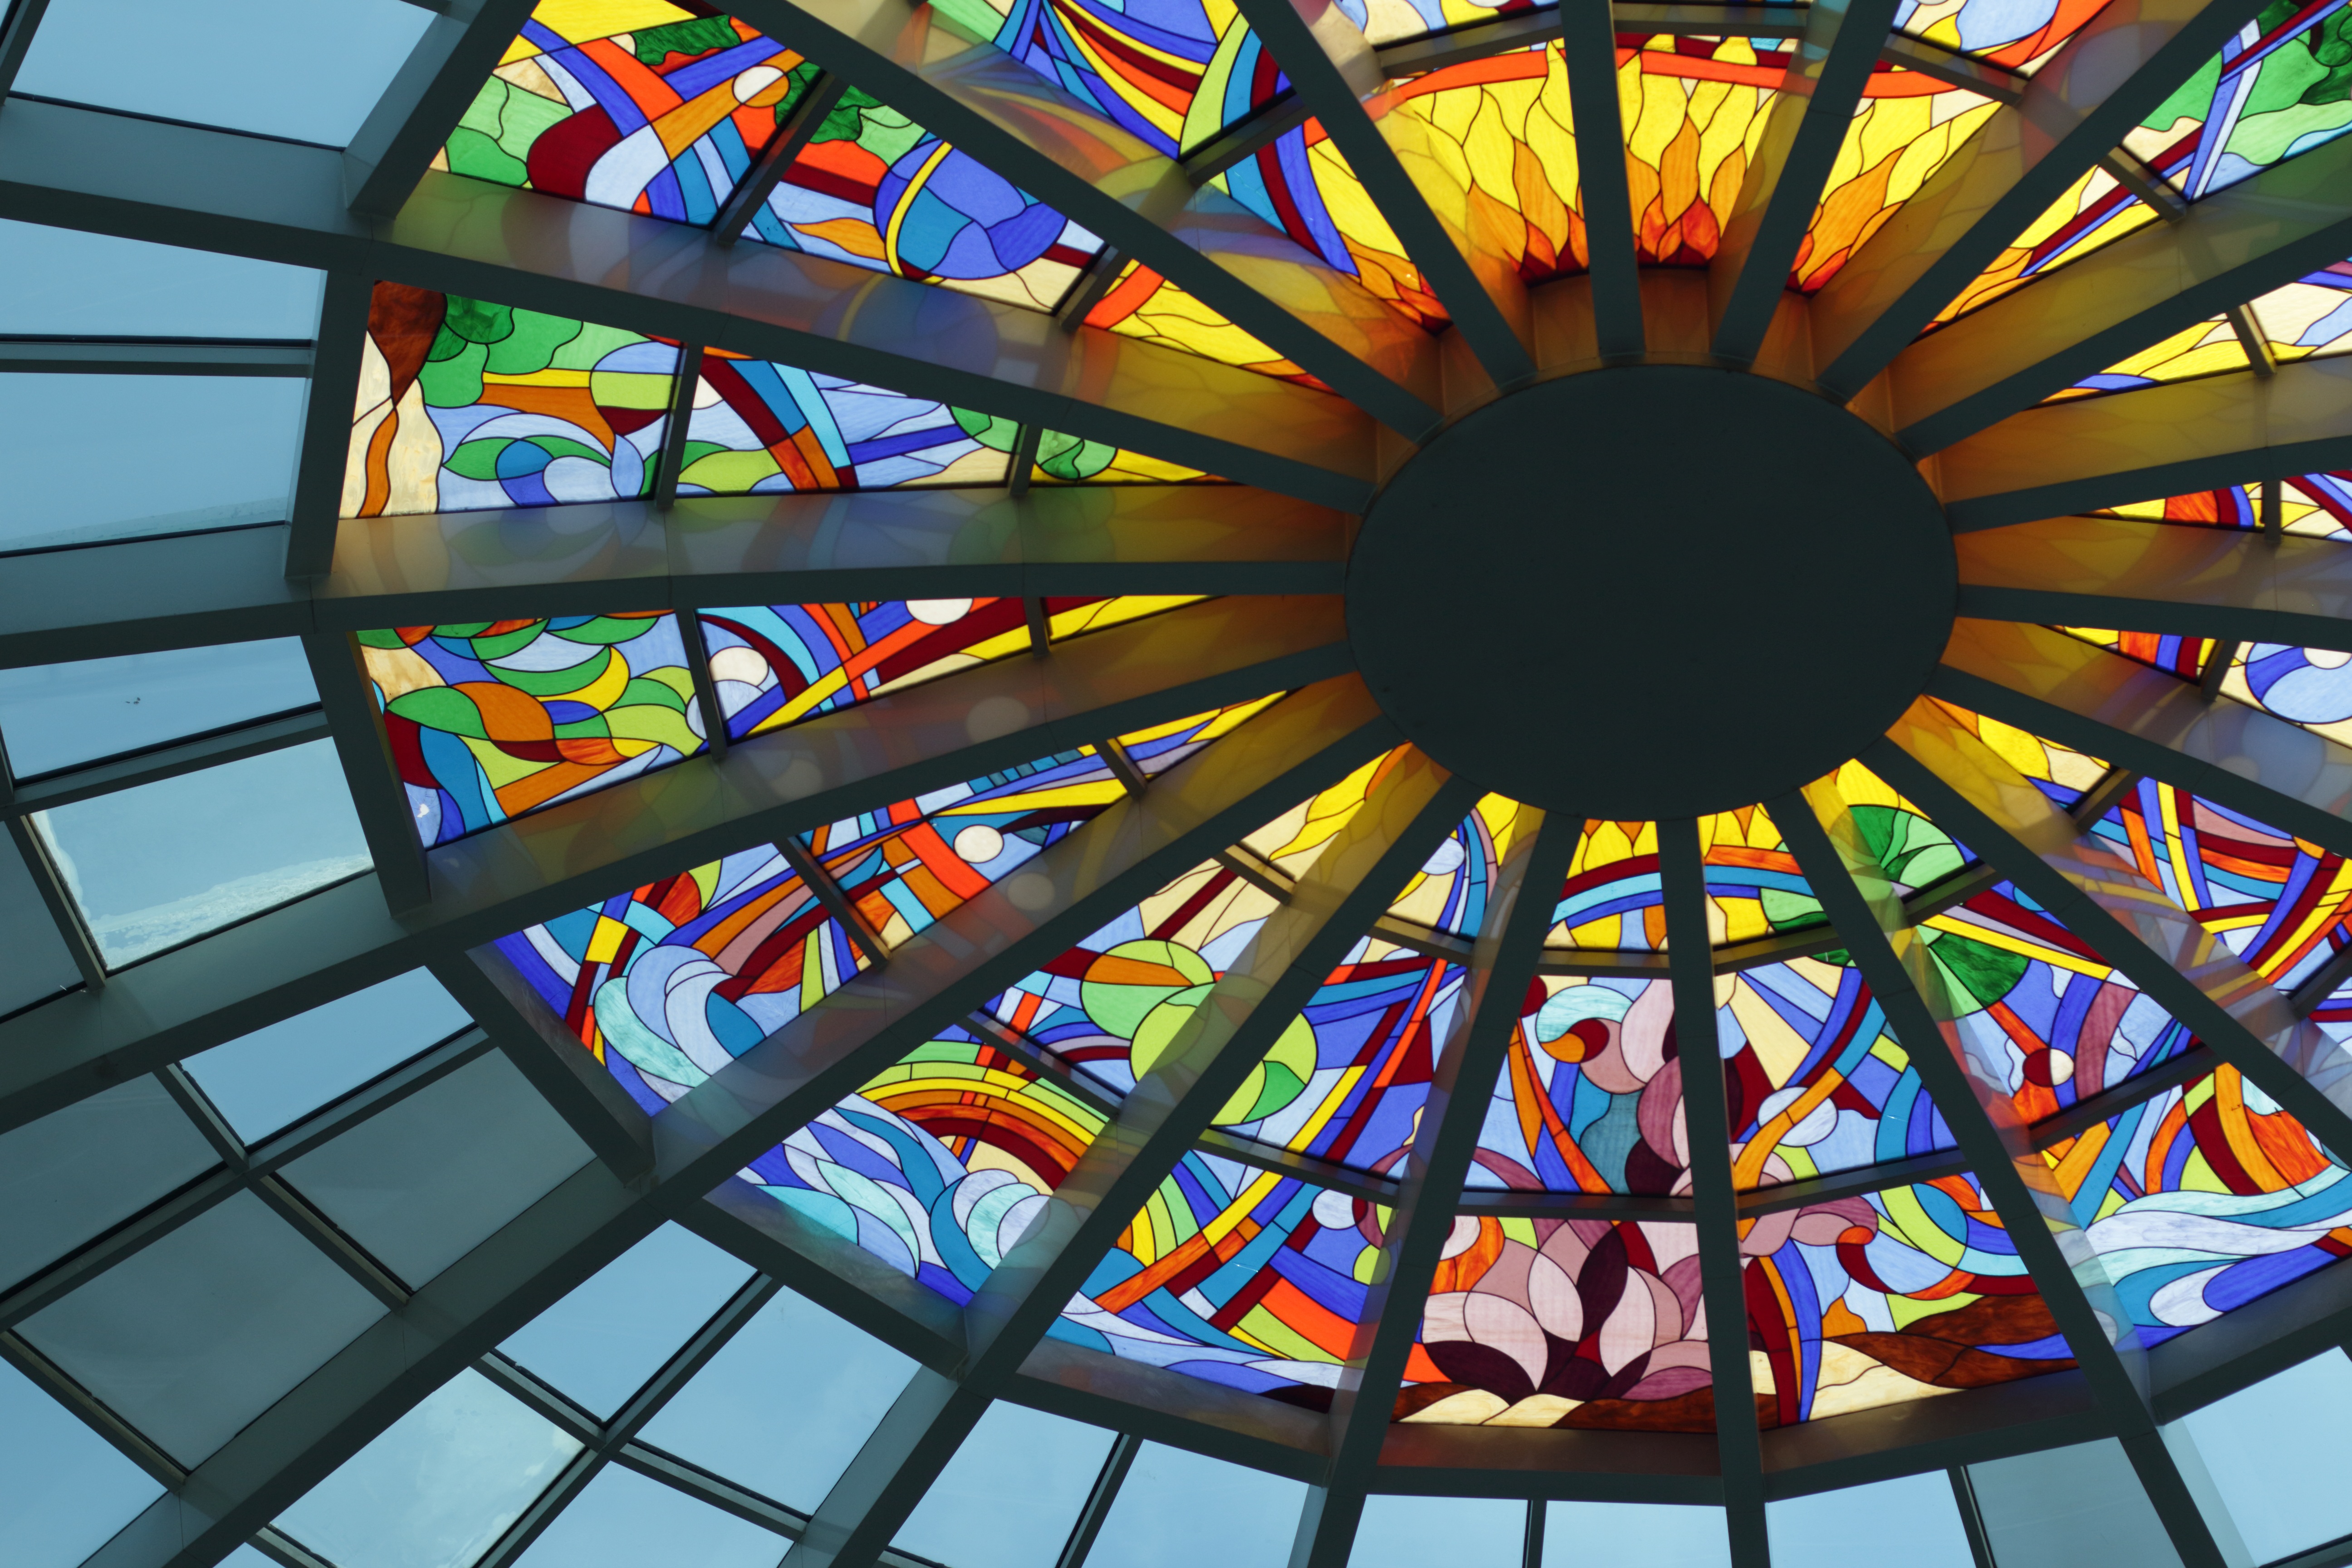
light, blur, architecture, stair, floor, interior, window, glass, roof, building, city, urban, airport, travel, ceiling, construction, geometric, reflection, museum, color, indoor, clean, blue, empty, business, modern, material, stained glass, circle, futuristic, art, arrival, of, design, symmetry, corridor, commercial, center, trade, mall, top, economy, elevated, career, daylighting, roof top, diminishing